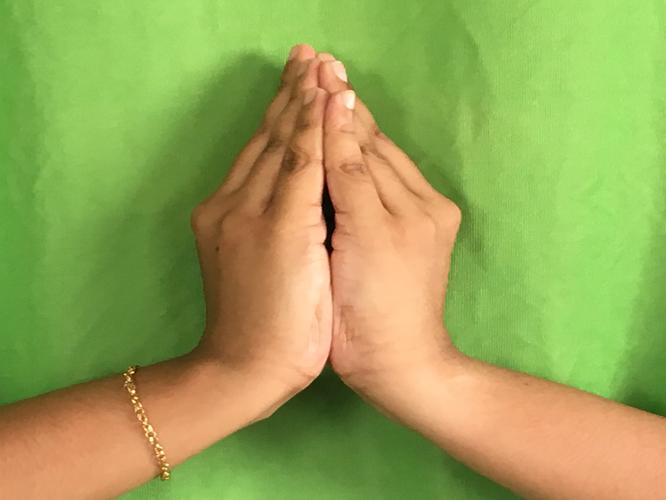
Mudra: Kapotham
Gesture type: double_hand